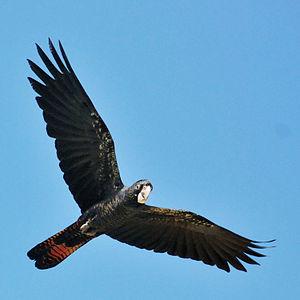
Le Cacatoès de Latham est une espèce de cacatoès australien de la famille des Cacatuidae. Le nom scientifique du cacatoès honore l'ornithologue anglais John Latham.